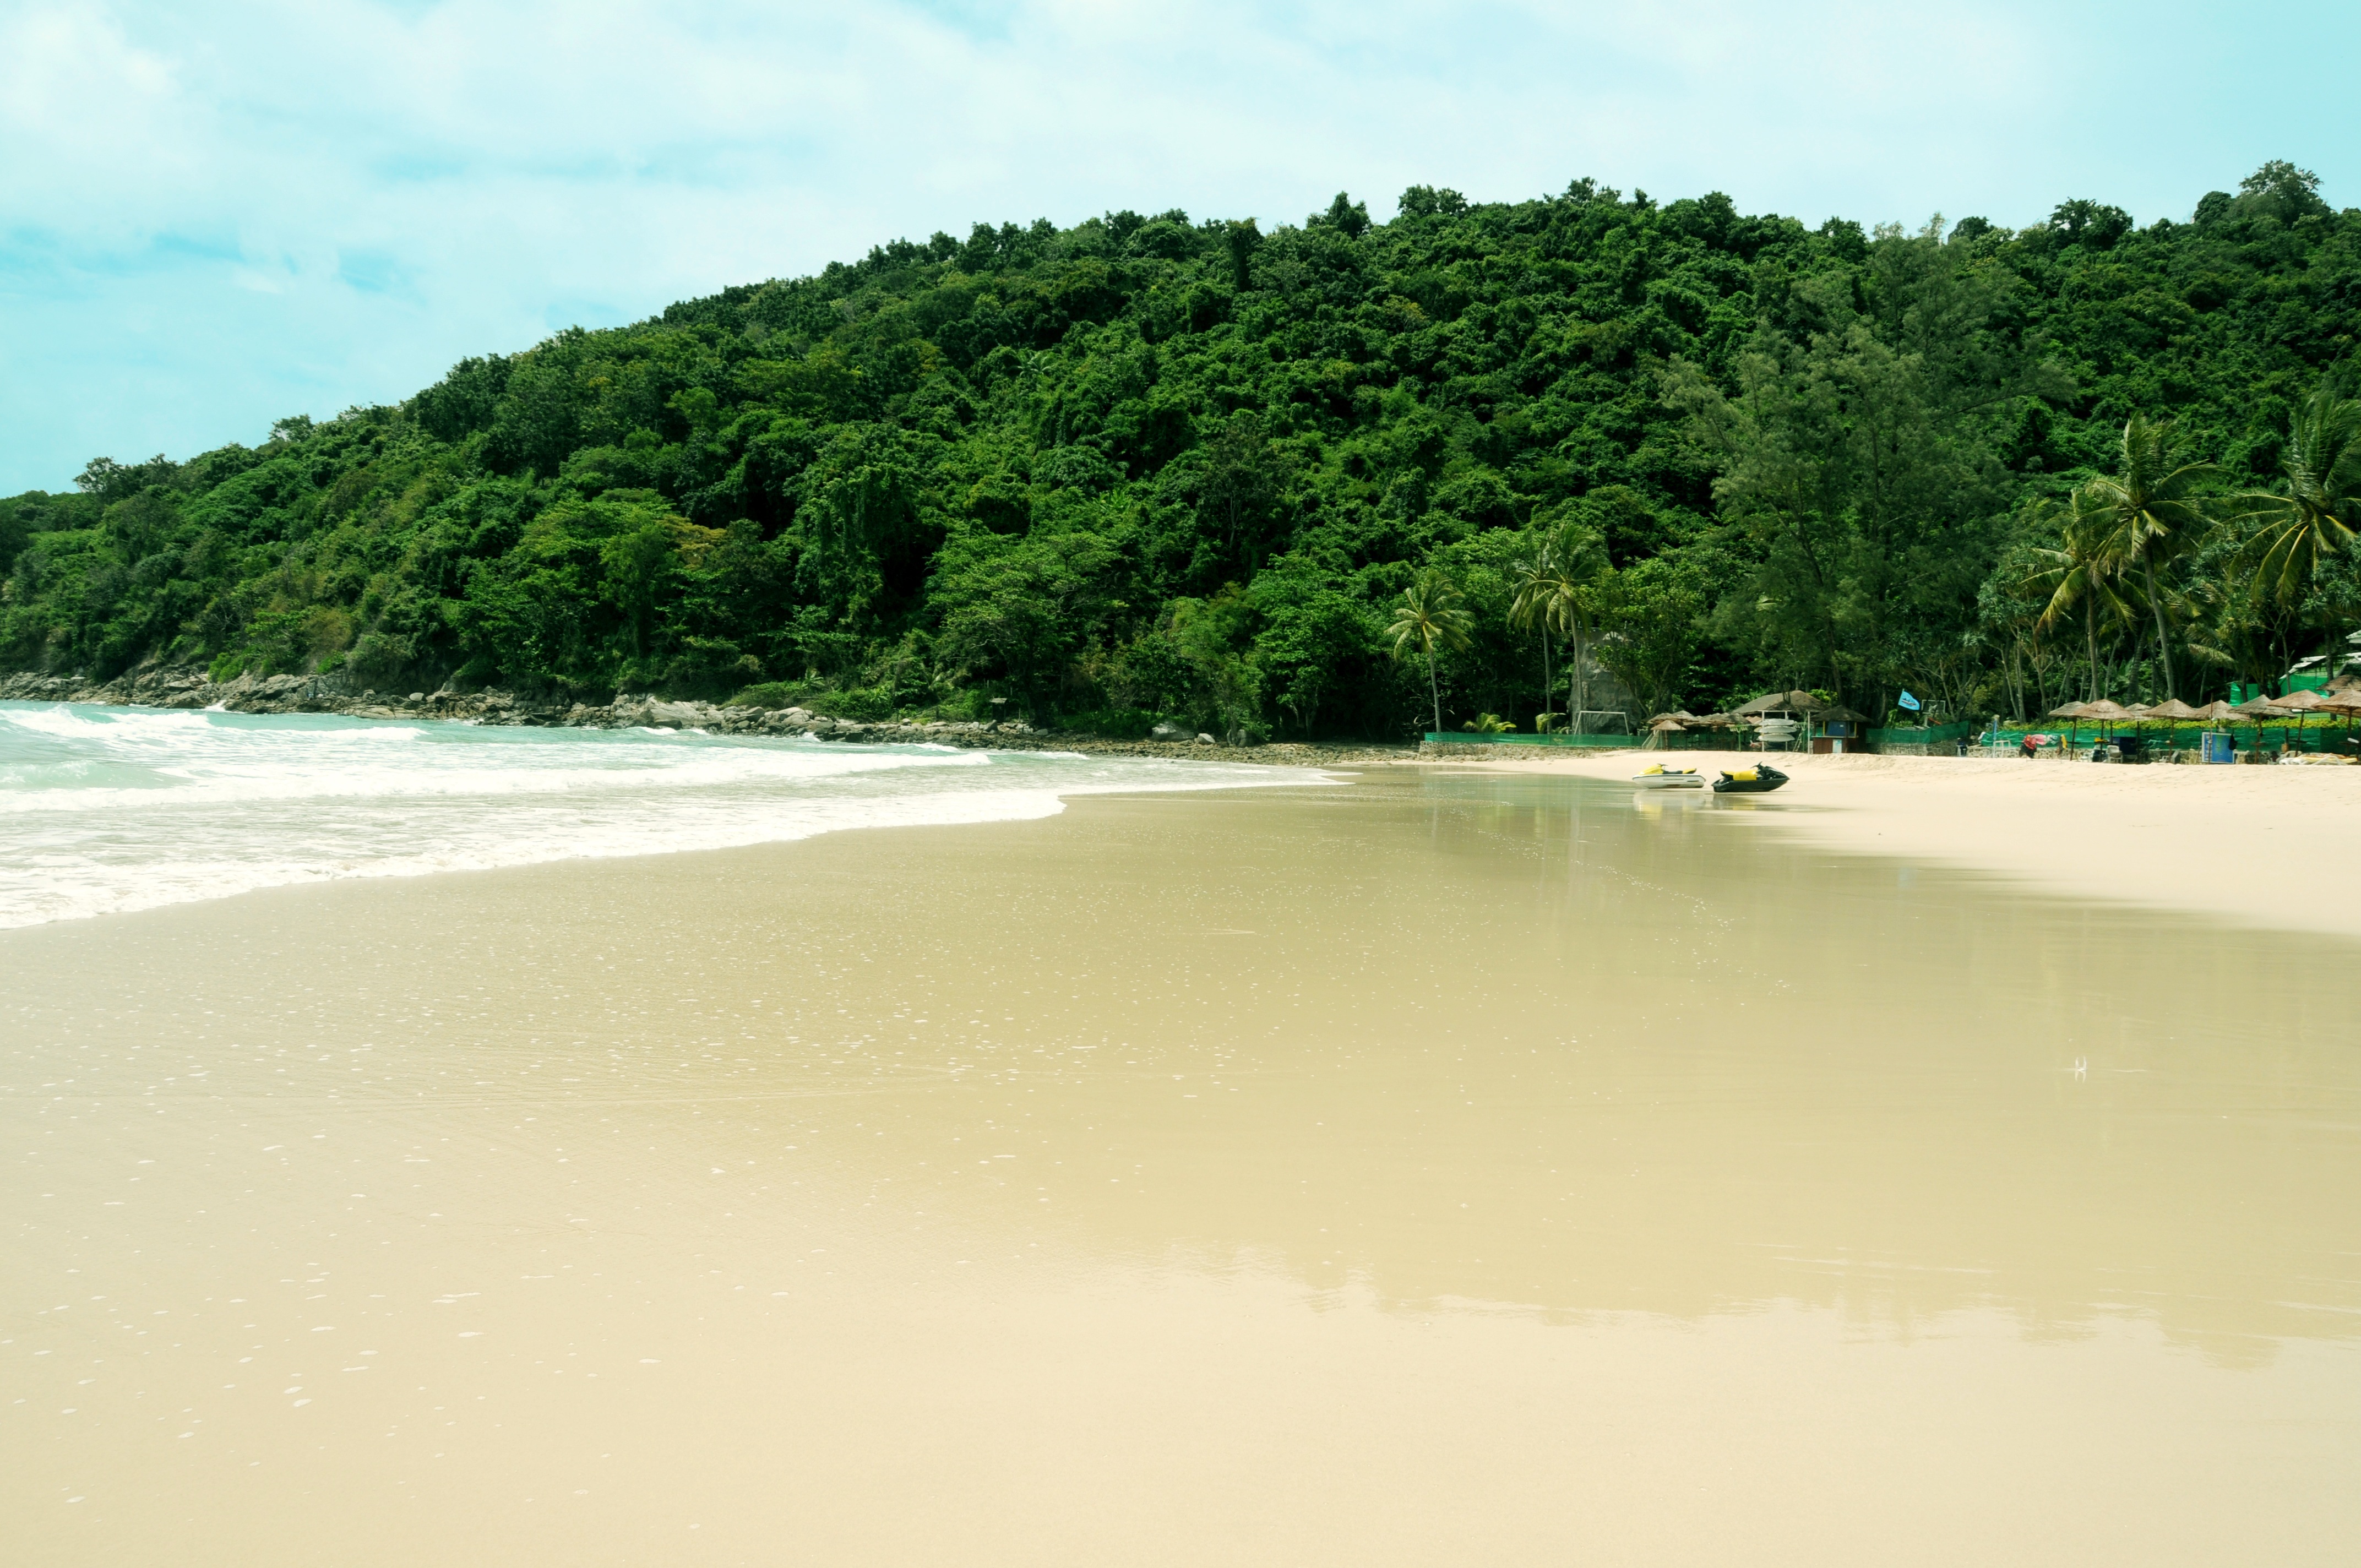
beach, landscape, sea, coast, water, sand, ocean, sky, shore, vacation, travel, lagoon, bay, island, landmark, blue, tourism, body of water, trees, place, location, see, tropics, destination